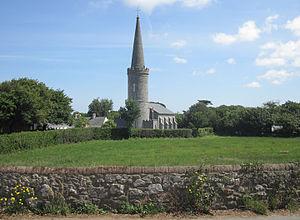
À Guernesey, juin-juillet 2011